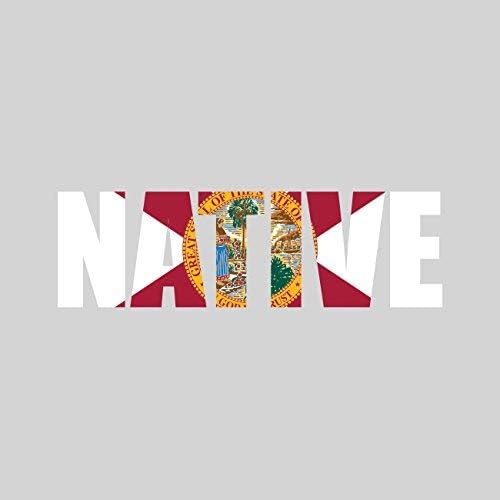
Florida Native Sticker Vinyl Decal Sticker FL Pride Made in USA
Category: Automotive
Our Full Color High Resolution Stickers are printed digitally for the best color reproduction. Most companies use the cheapest materials they can get in order to save money. Our sticker material is custom made to our high standards. Our Stickers will outlast any other sticker. We print the highest quality stickers, using the highest quality materials available and we are constantly improving and evolving our process. The stickers are outdoor-strength and will remain fade-free for up to 5 years.
Features: Size: 7.00 by 2.10 inches | High Quality Durable Vinyl Sticker With Uv Coating | Easy Peel & Stick Application To Any Clean, Smooth Surface | With proper care these will last for years in outdoor environments. Sticks to multiple surfaces such as luggage, laptop, ipad, phone, bumpers, metal, wood, plastic and just about any other flat surface. | Made in the USA